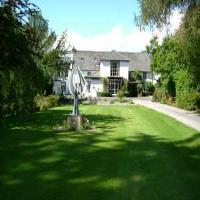
Weather: sun or clear